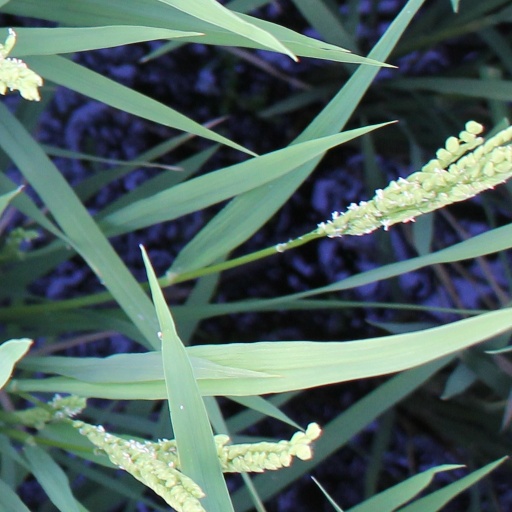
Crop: rice